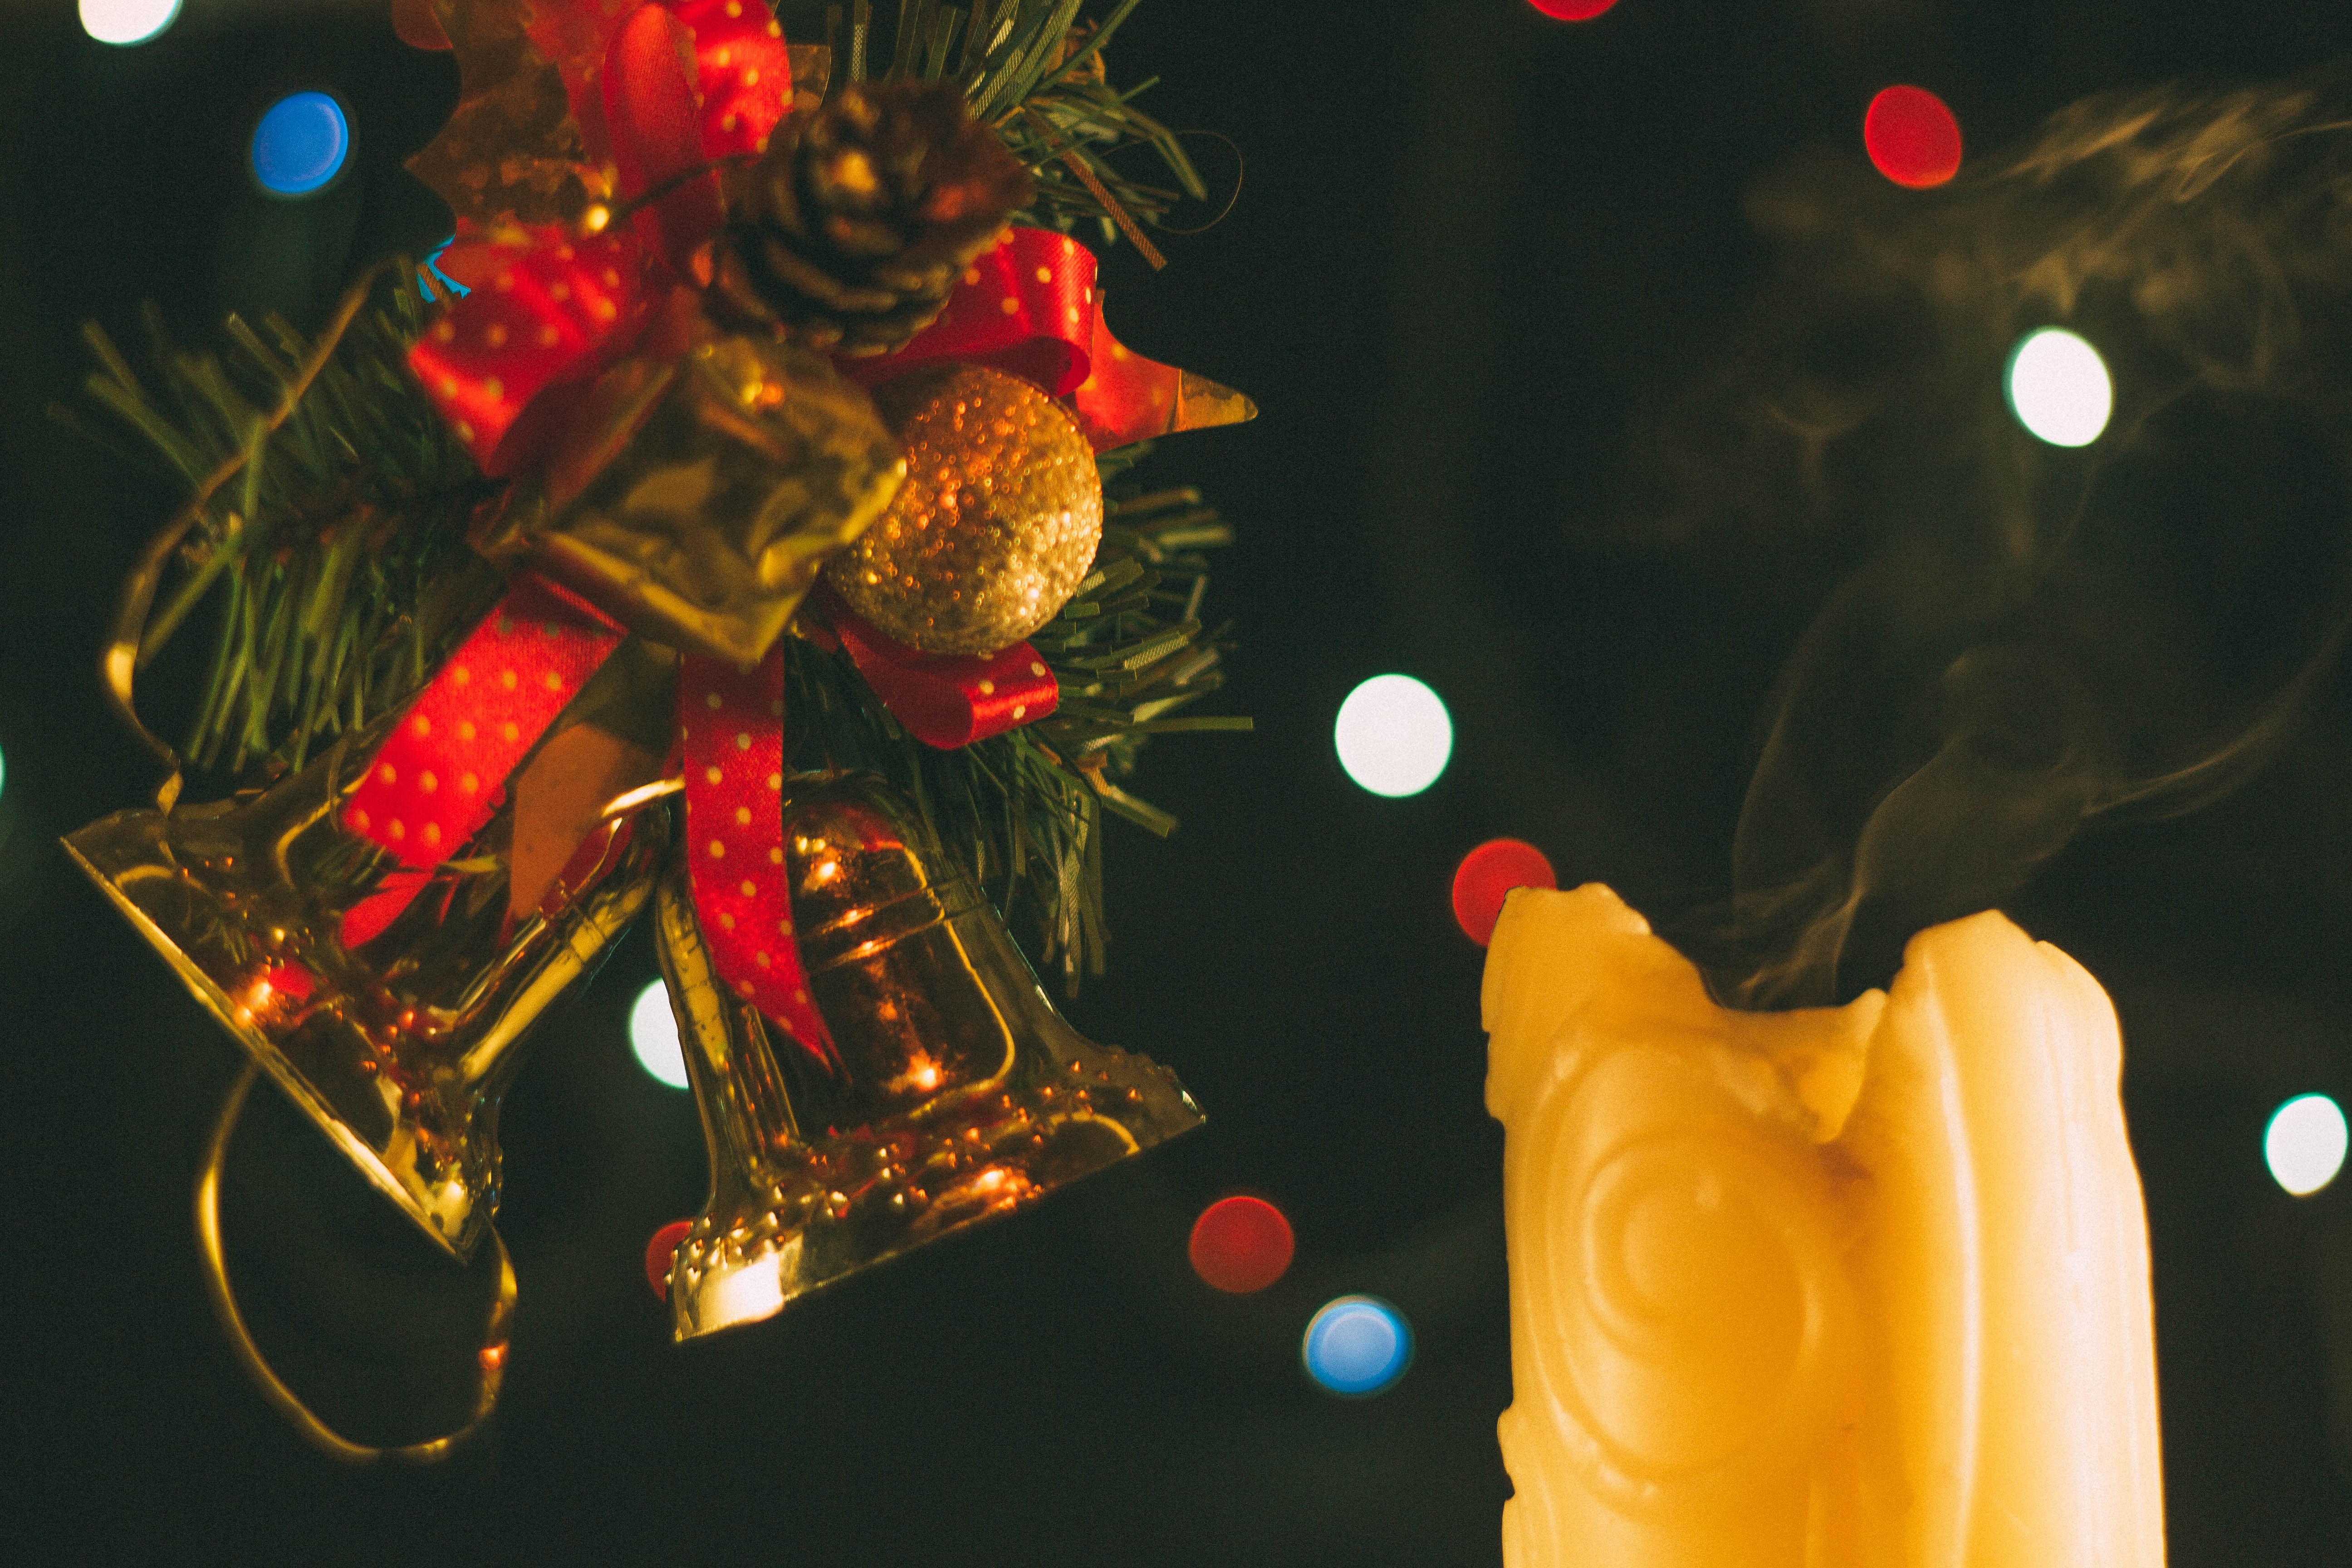
christmas ornament, christmas decoration, christmas, christmas tree, interior design, space, christmas lights